Massimo Bonini

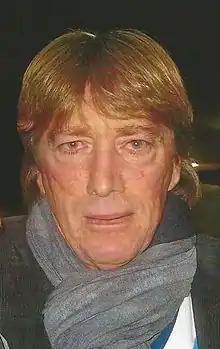
Bonini in 2011

Massimo Bonini (born 13 October 1959) is a Sammarinese former professional football player and coach, who played as a midfielder for Italian sides Bellaria Igea, Forlì, Cesena, Juventus and Bologna.